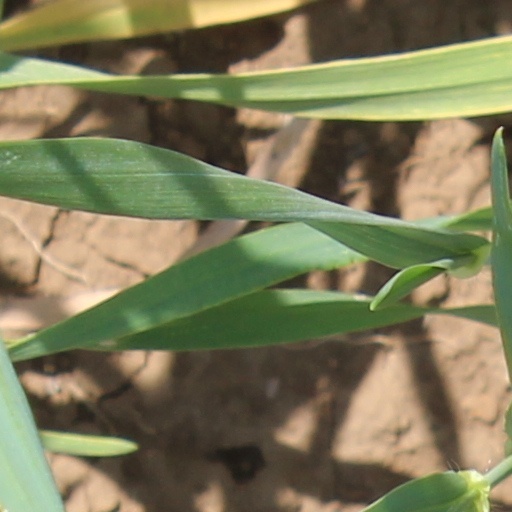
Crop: wheat